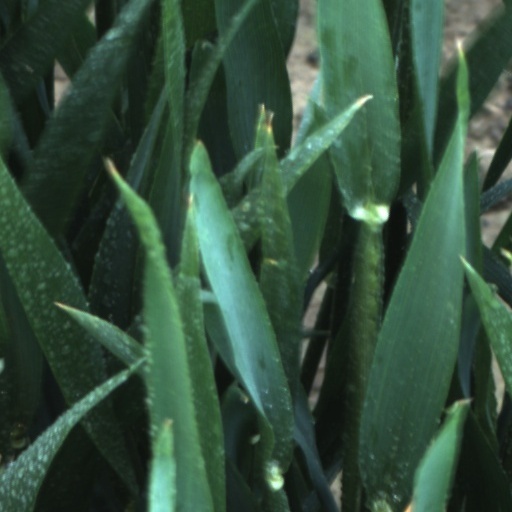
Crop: wheat